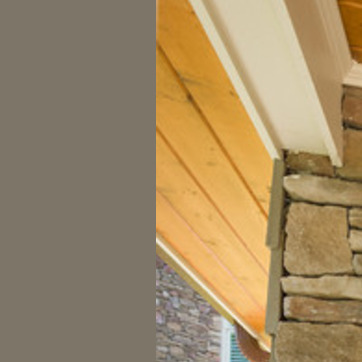
Material: wood